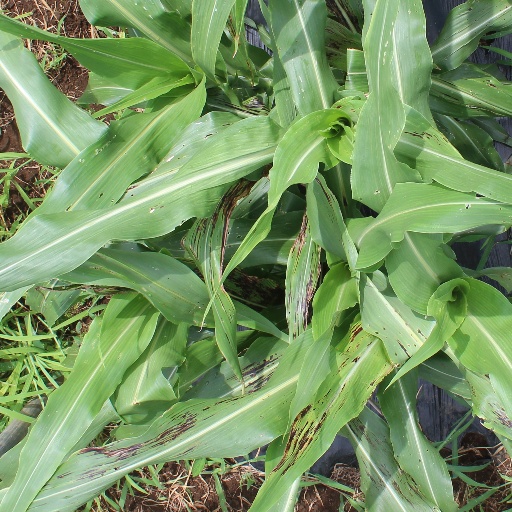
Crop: sorghum